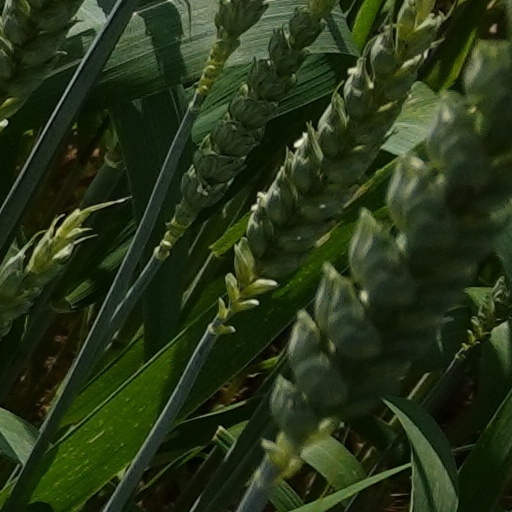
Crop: wheat